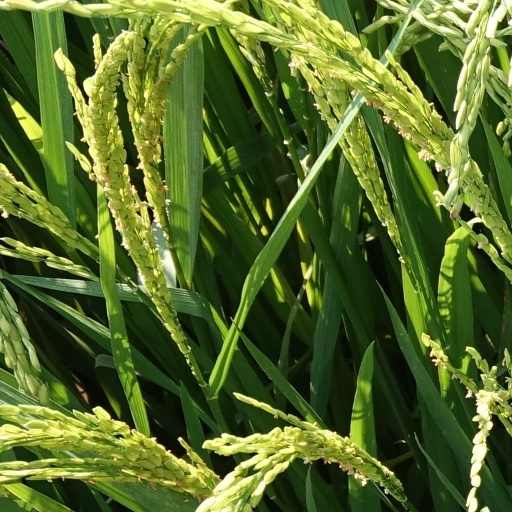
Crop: rice